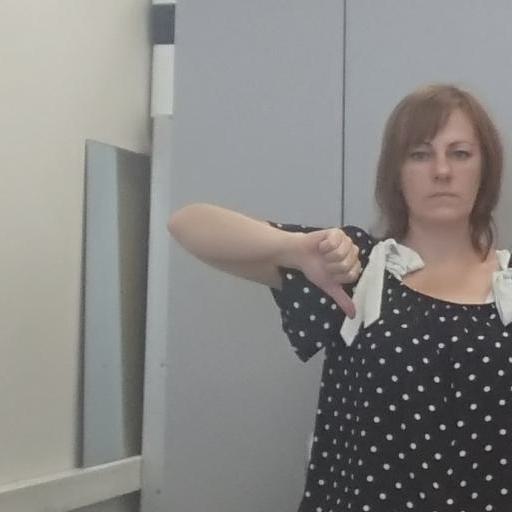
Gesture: dislike